Ocean's Twelve

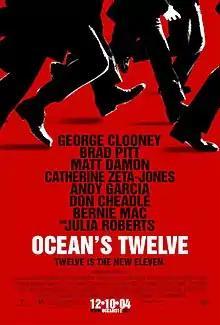
Theatrical release poster

Ocean's Twelve is a 2004 American heist comedy film directed by Steven Soderbergh and written by George Nolfi. Serving as the second installment in the "Ocean's" film trilogy, it is a direct sequel to "Ocean's Eleven" (2001). The film features an ensemble cast including George Clooney, Brad Pitt, Matt Damon, Catherine Zeta-Jones, Andy García, Don Cheadle, Bernie Mac, Julia Roberts, Casey Affleck, Scott Caan, Vincent Cassel, Eddie Jemison, Carl Reiner, and Elliott Gould. Its plot follows Danny Ocean and his crew as they are forced to regroup for a series of elaborate heists across Europe after being targeted by Terry Benedict and a mysterious rival thief known as the Night Fox.